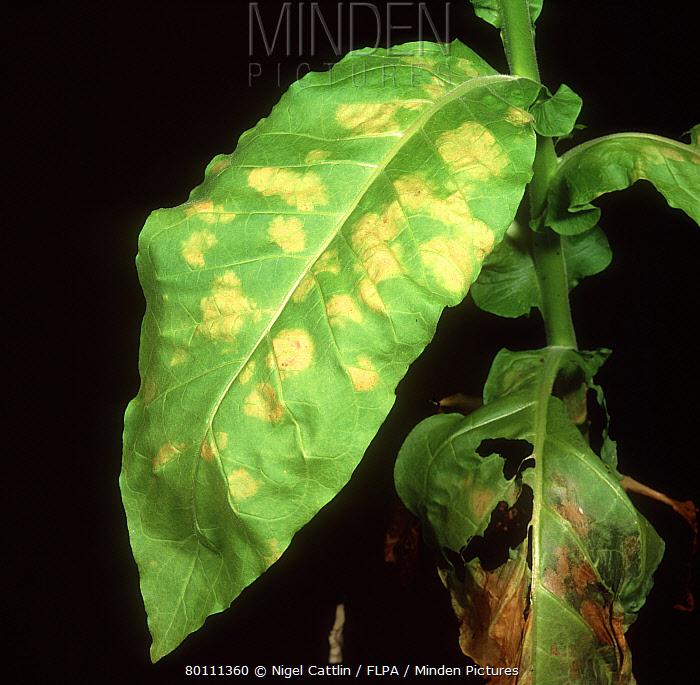
Plant: Tobacco
Disease: tobacco blue mold